Rare Book Preservation Society

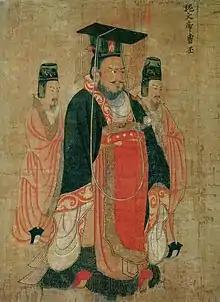
Wei dynasty emperor Wendi (魏文帝)

(Background note: Before the Japanese occupation administration with its Japanese military police, the French Concession was technically under the French. Vichy France was an Axis Powers "ally" of Japan. Thus, the Shanghai French Concession was administered by the French. They deployed a large of French Indochina 安南 policemen for example. The less visible civil administration was largely Chinese with a few French at the top. This included the import/export processing and the post office. Shanghai was still a port of call for French Ships. The Japanese military technically could not officially go into the Concession. All this facilitated the shipments to Hong Kong since the local government adopted a relaxed attitude).